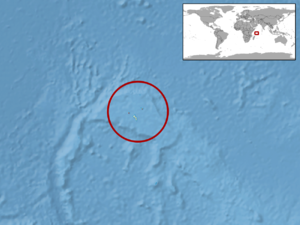
Ailuronyx trachygaster est une espèce de geckos de la famille des Gekkonidae.